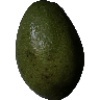
Label: Avocado 1